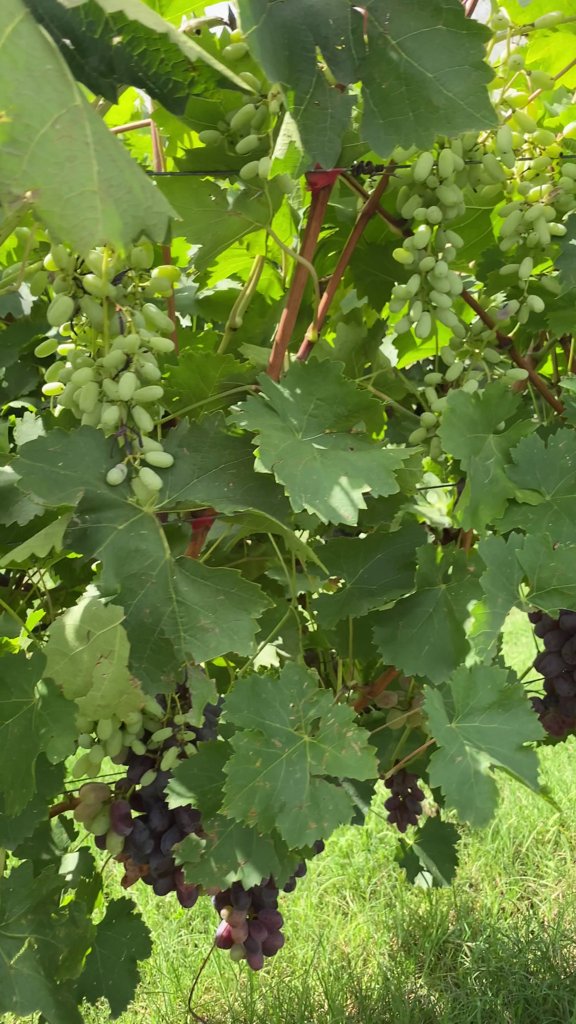
Berries visible: 257
Grape clusters: 9